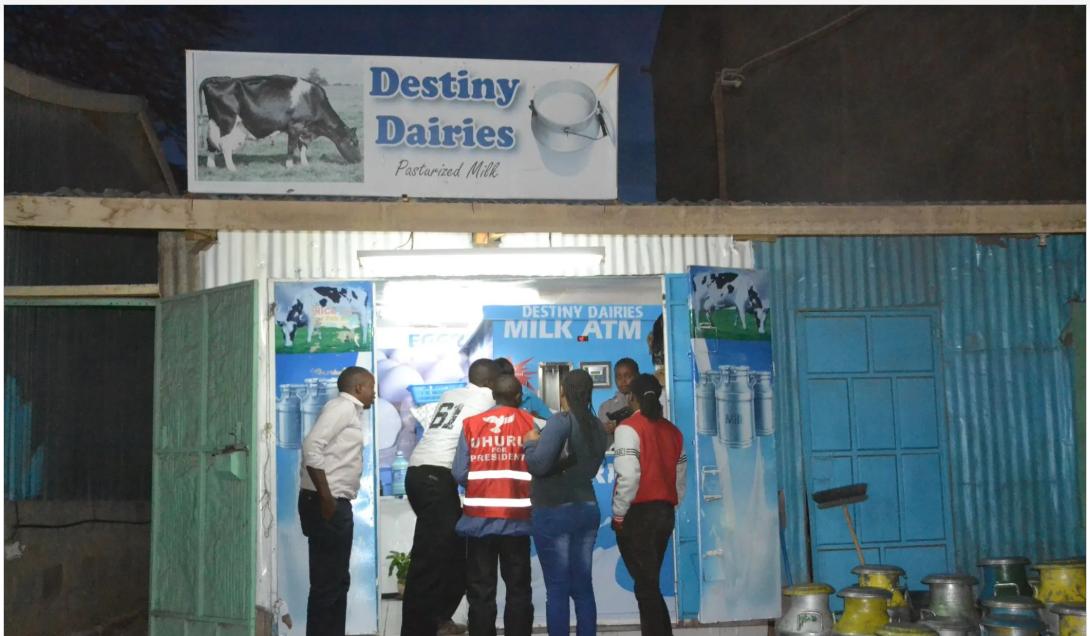
[cs]Mashini[cs] ya maziwa hutumika kuuza maziwa safi kwa wateja kwa njia ya kujihudumia uendapo huwa na faida mbalimbali kama vile, bei nafuu, maziwa safi na ya kuchemshwa, huduma ya haraka na ya kisasa, inapatikana kila siku.